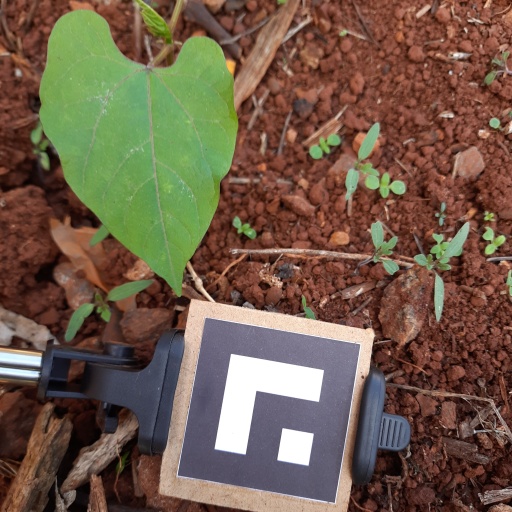
Observations: wavy surface, no eating holes, under shade